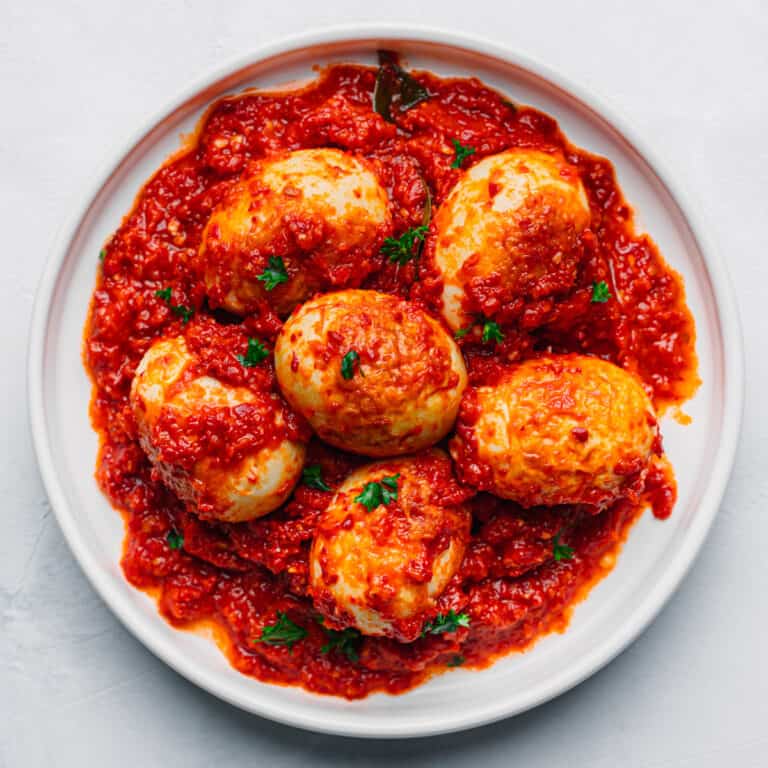
Label: telur_balado